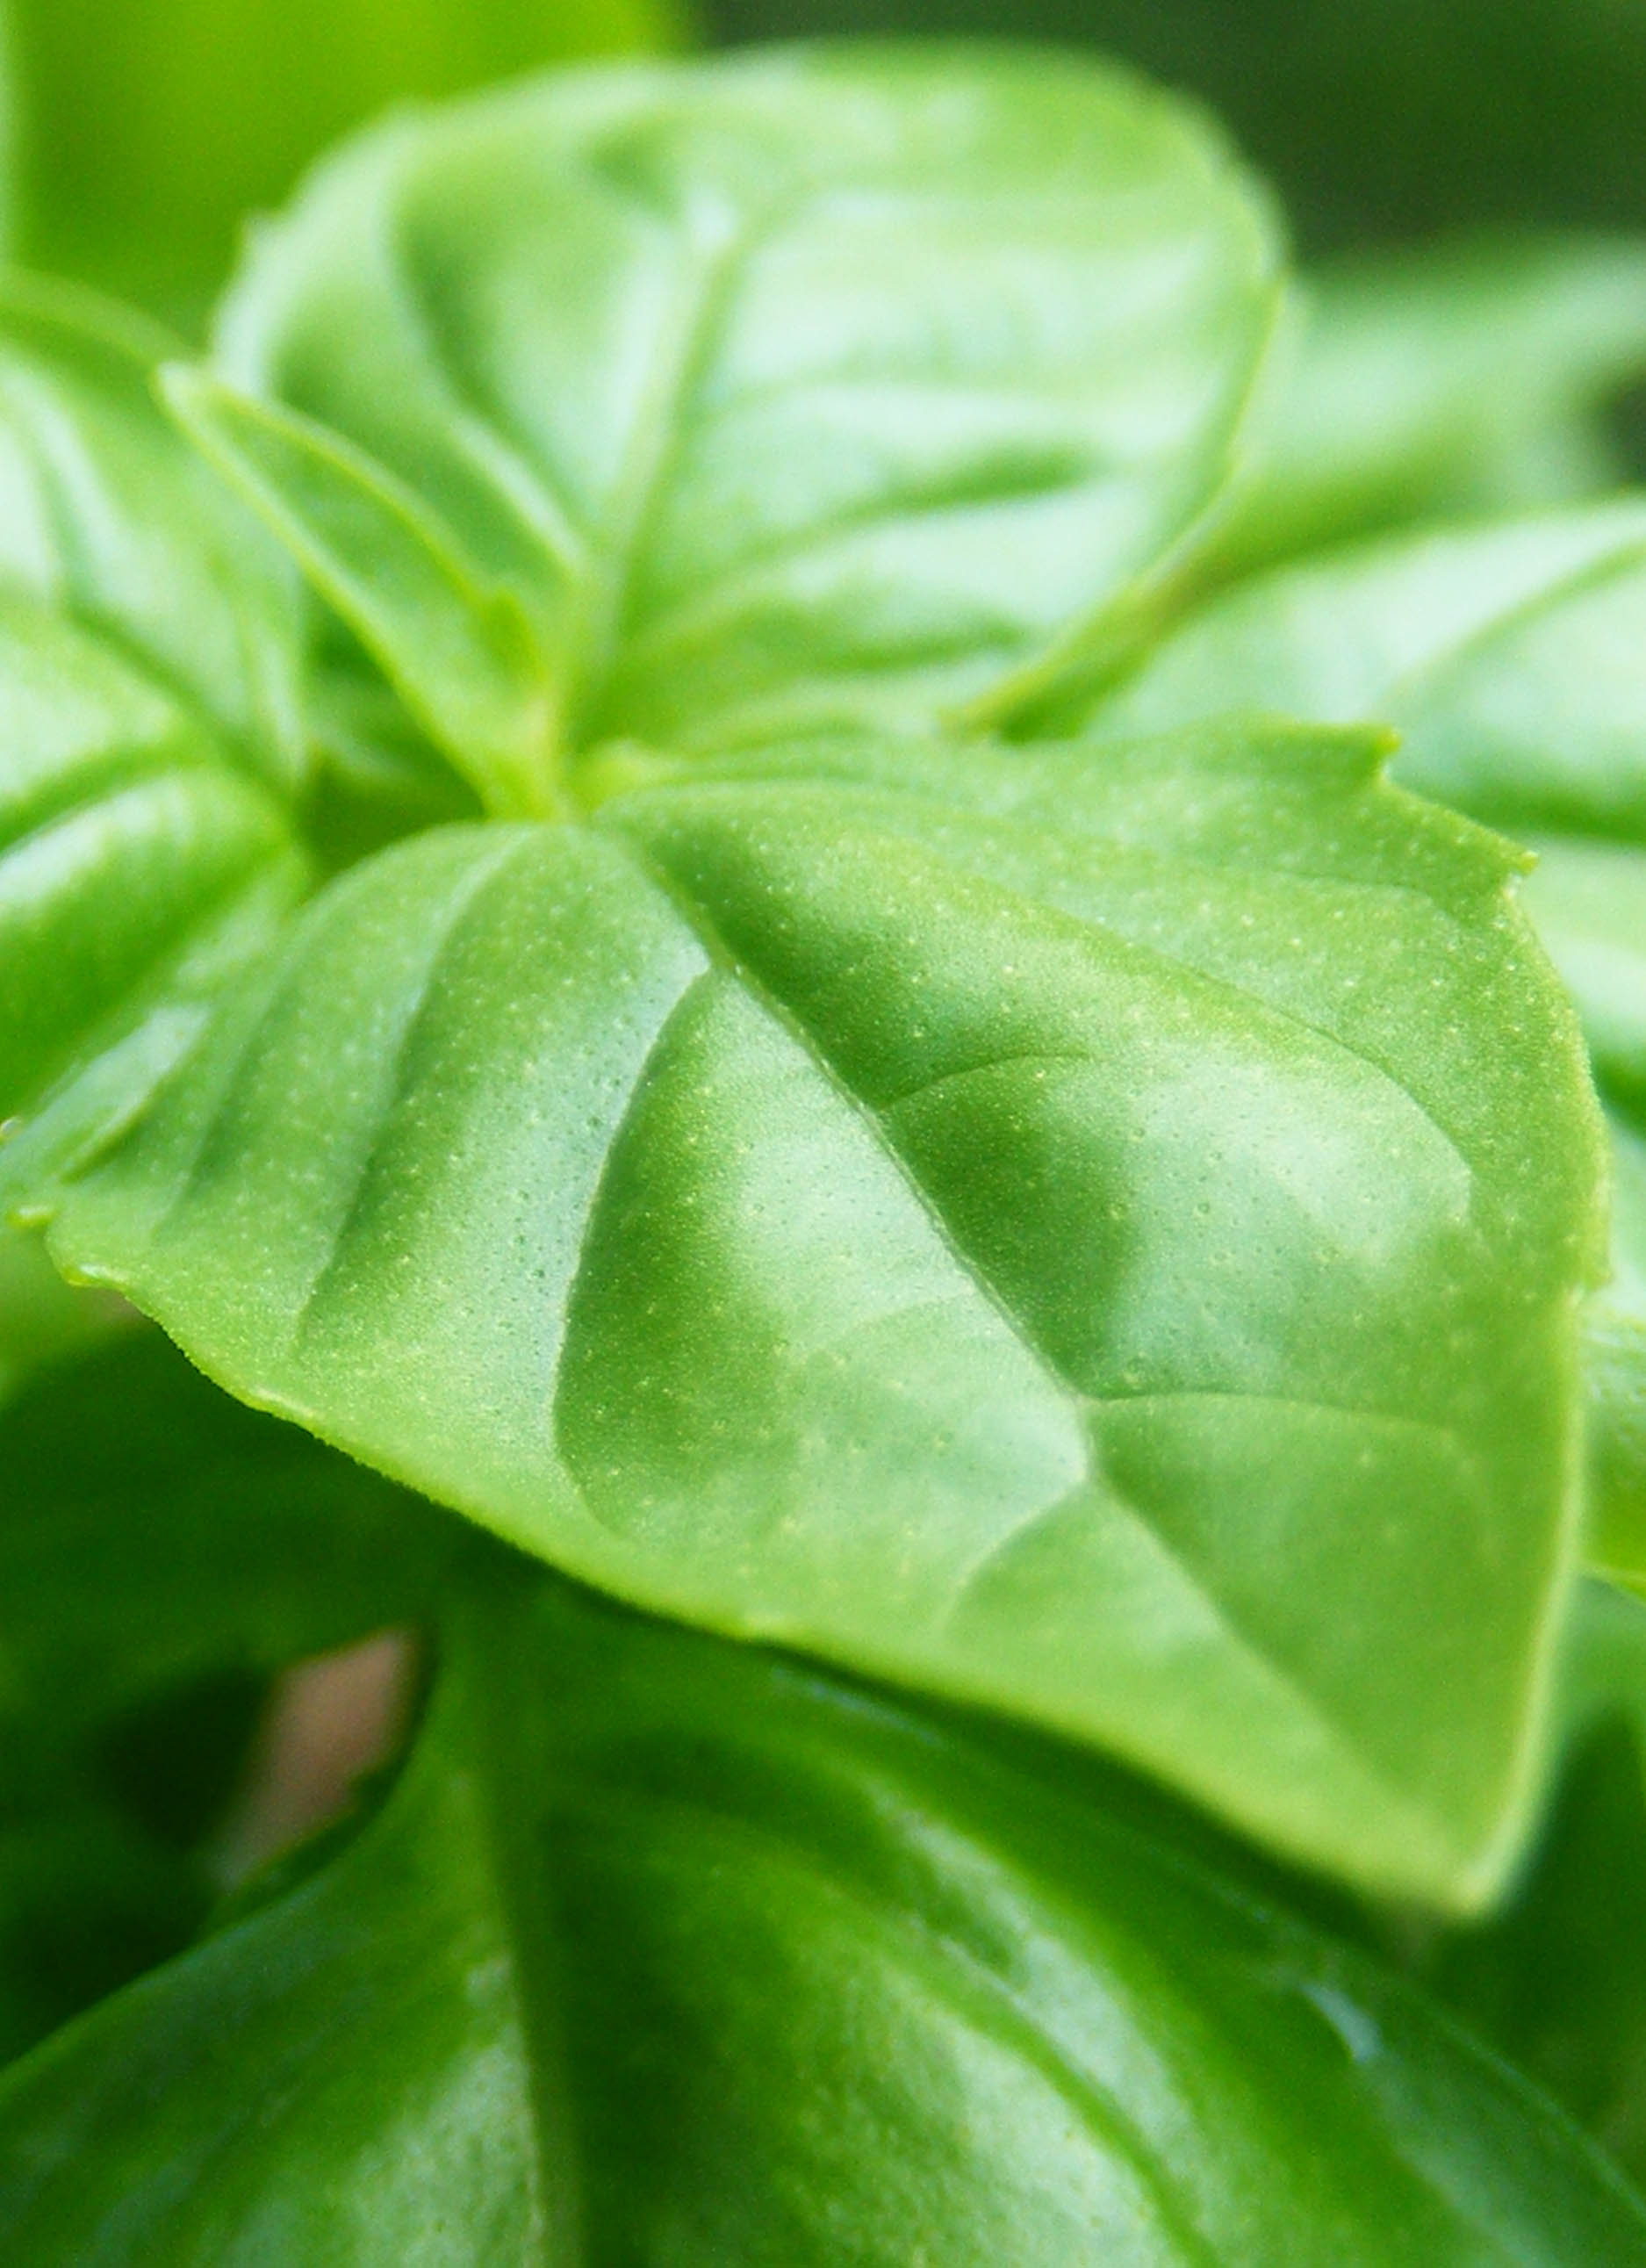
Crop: unknown
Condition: basil